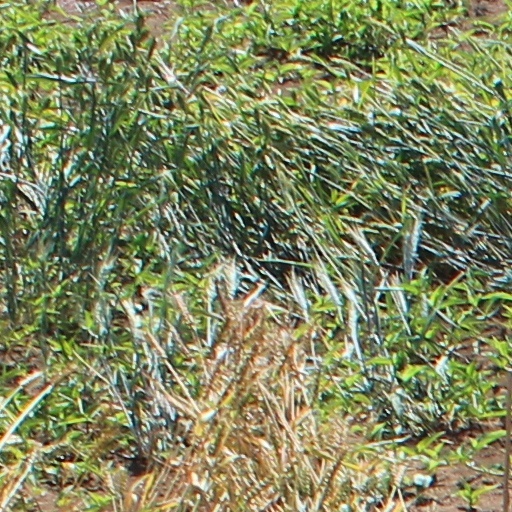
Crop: wheat